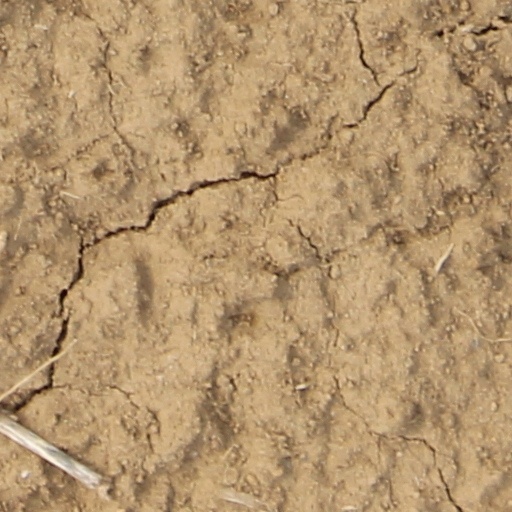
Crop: wheat